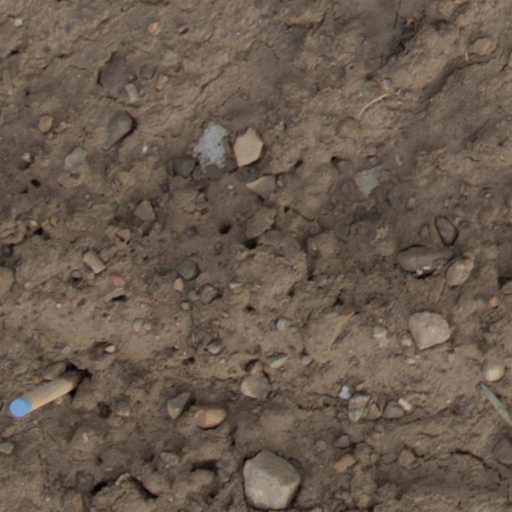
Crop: wheat